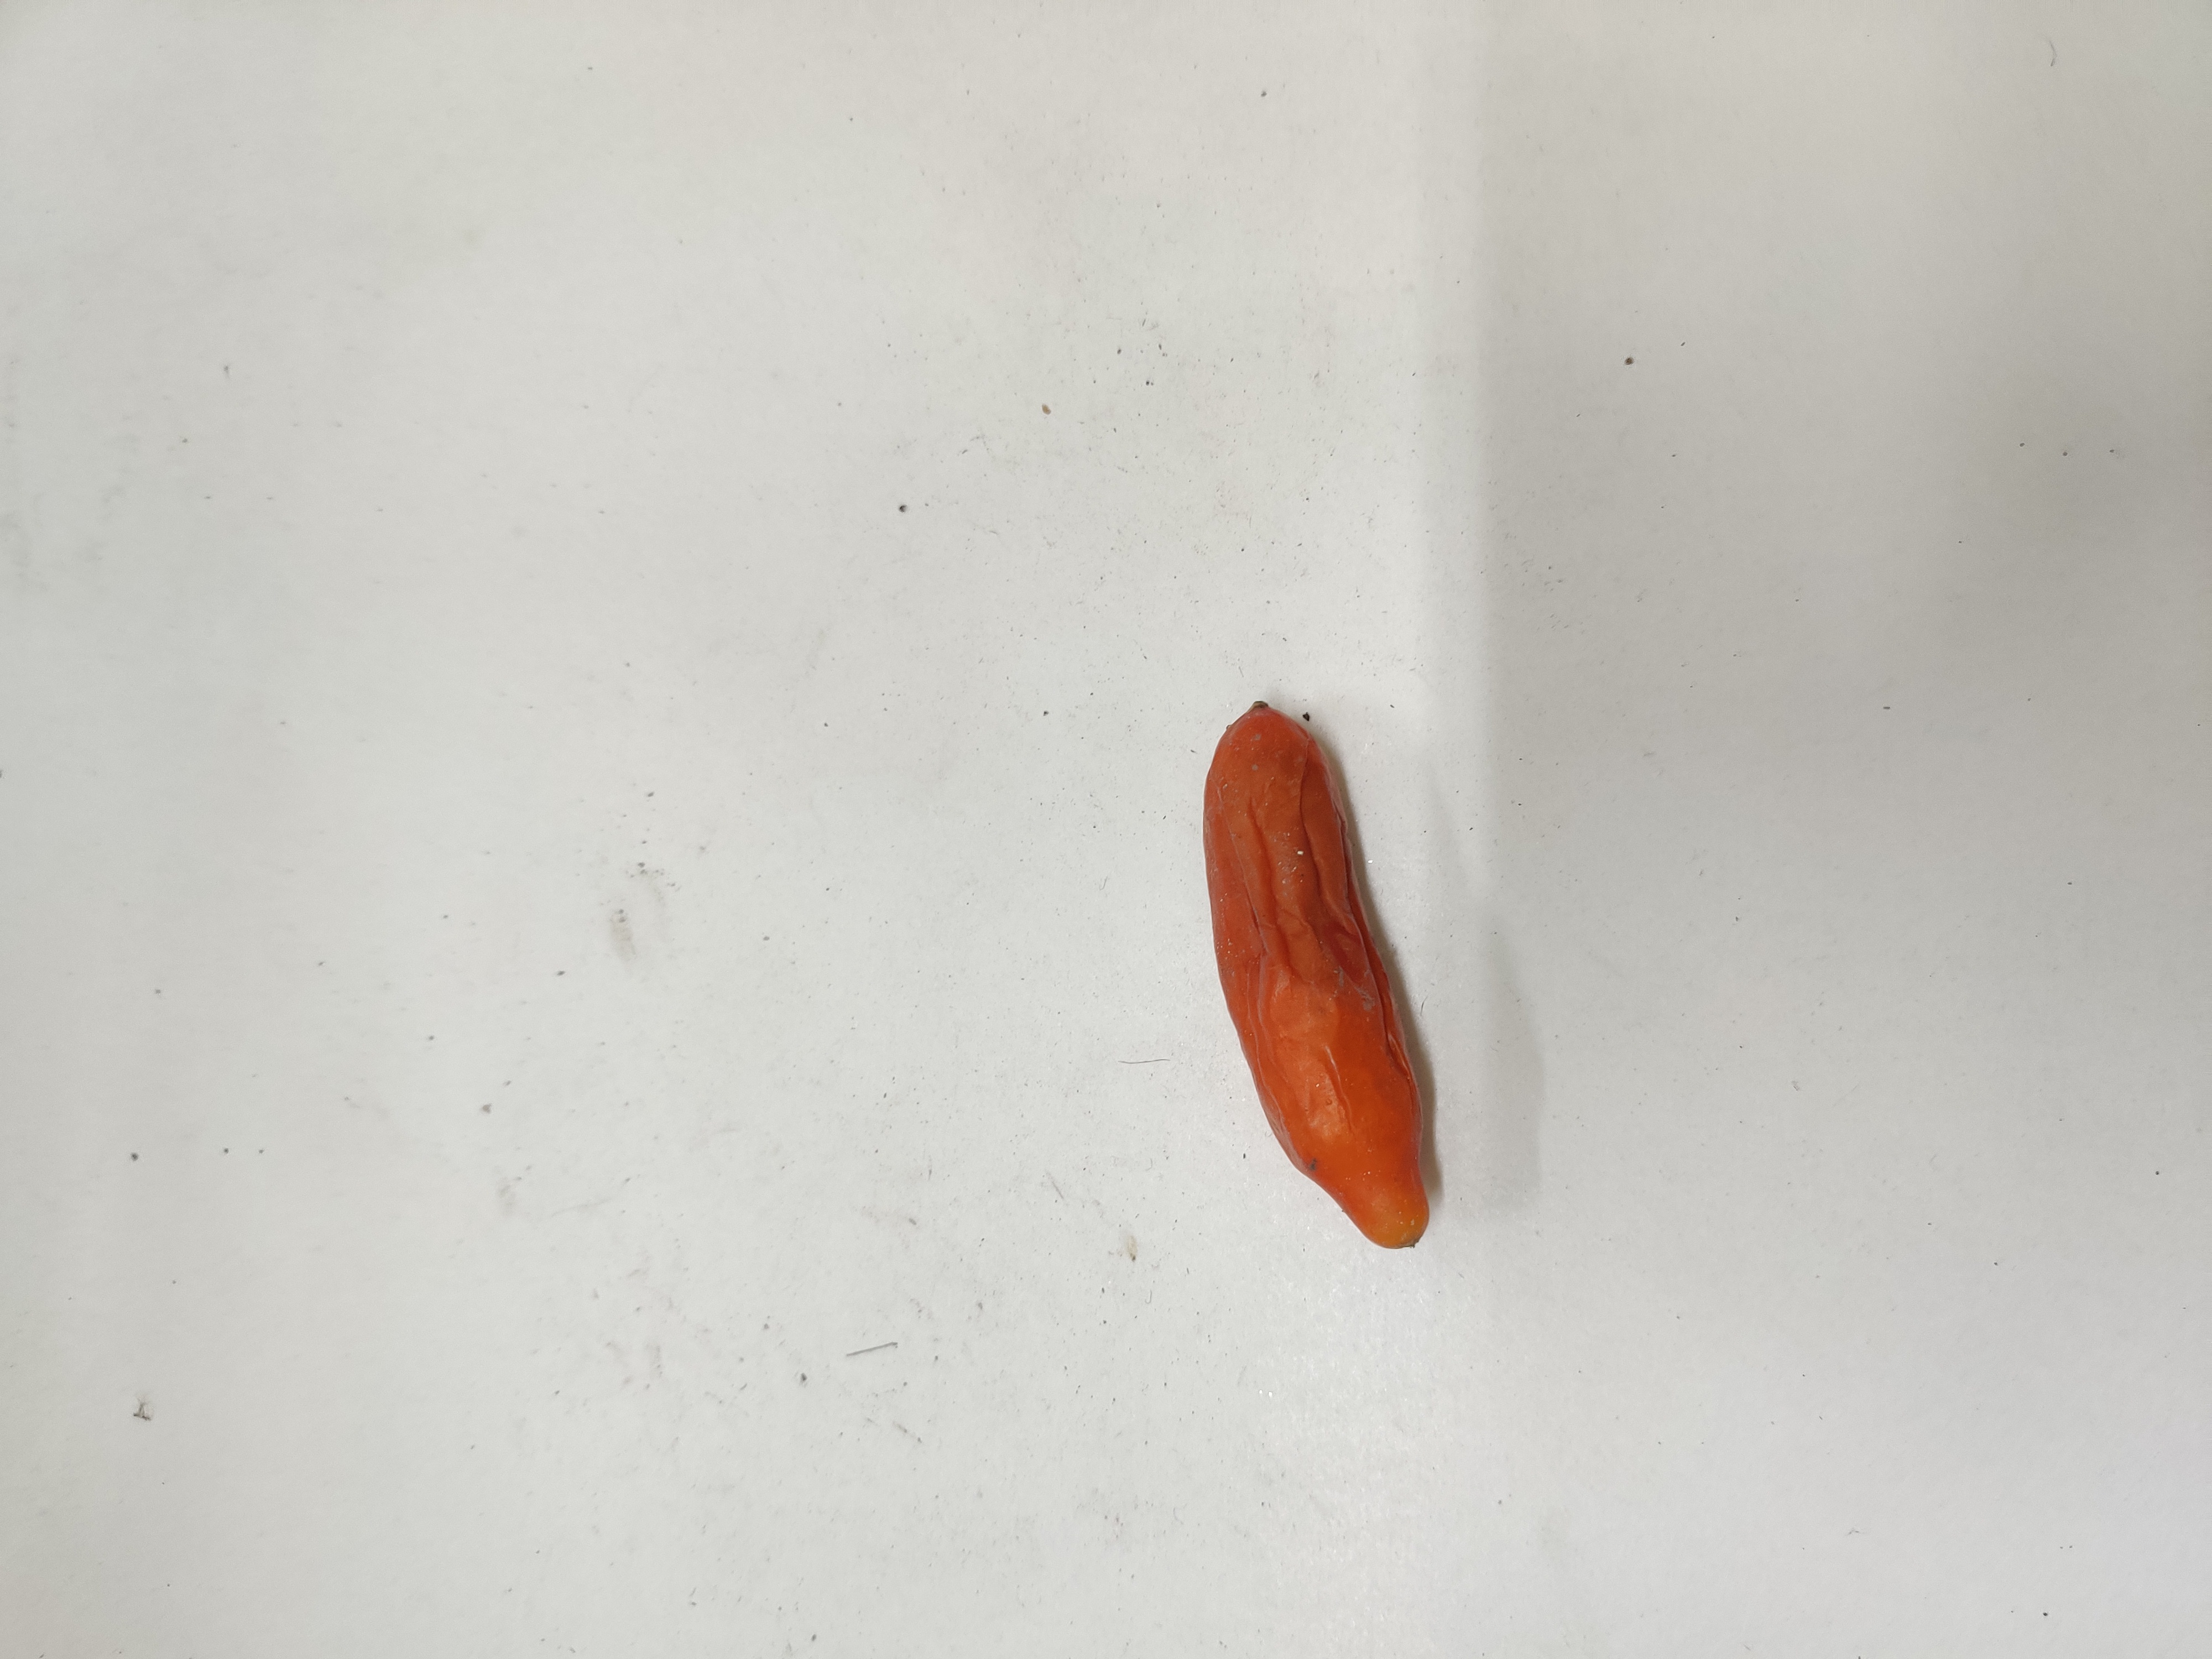
Crop: Ivy Gourd
Condition: Severely Damaged